Claire Cunningham

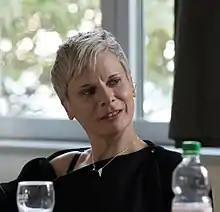
in September 2017

Claire Cunningham (born 1977) is a Scottish choreographer and dancer who performs on crutches. She creates dances and sculpture that involve crutches for people of all abilities. She identifies herself as a disabled person.